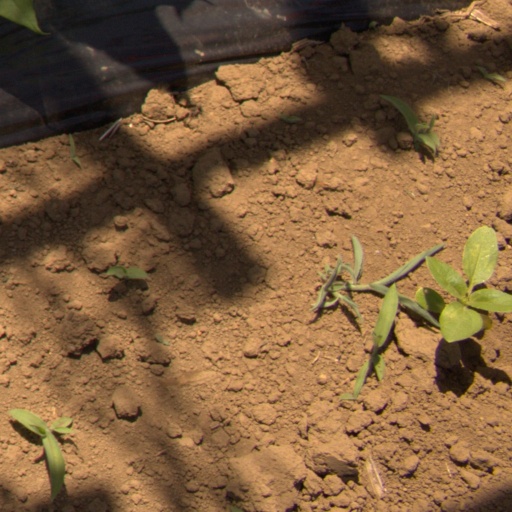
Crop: Jerusalem artichoke